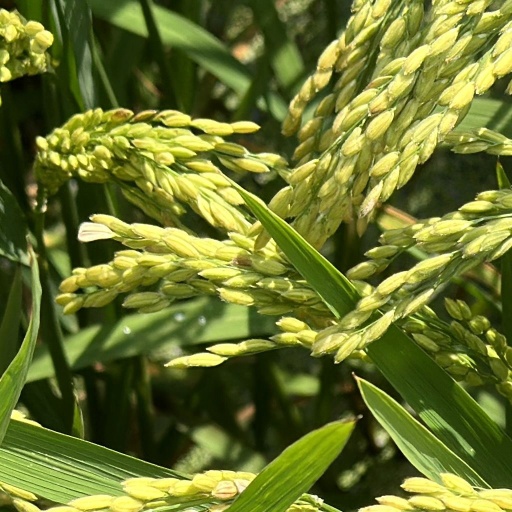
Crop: rice